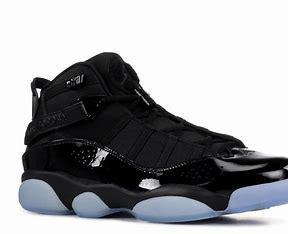
Brand: Jordan
Model: 6 Rings